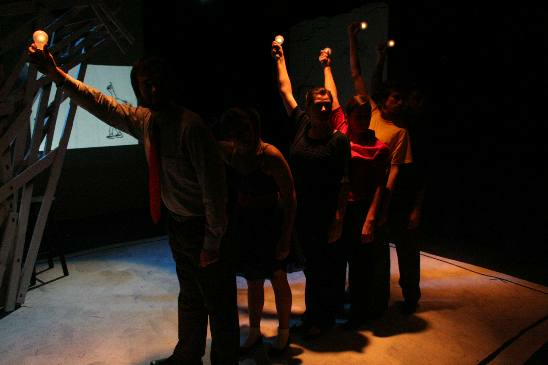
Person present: Yes